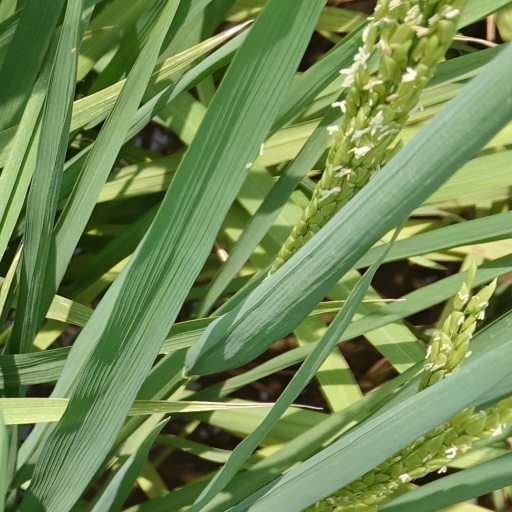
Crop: rice